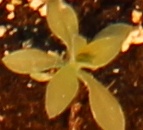
Label: Kochia